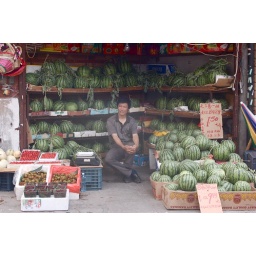
The watermelon man. One of the many street venders in Shanghai, China.